John W. McCormack

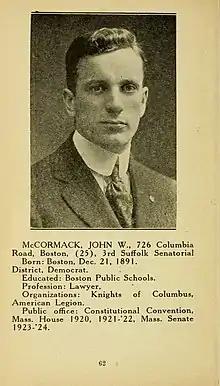
McCormack as a state senator in 1923

After the war McCormack practiced law and resumed his political career. He soon entered the state legislature, representing the 11th Suffolk District in the House from 1920 to 1922 and serving in the Senate from 1923 to 1926, including holding the leadership position of Democratic floor leader in 1925 and 1926. In 1926 he made an unsuccessful primary election run against incumbent Congressman James A. Gallivan. McCormack made a favorable impression in a losing cause, leaving him well positioned for a future race. He resumed practicing law, and built a successful career as a trial attorney, which enabled him to enjoy an income that reached $30,000 a year (approximately $400,000 in 2016).